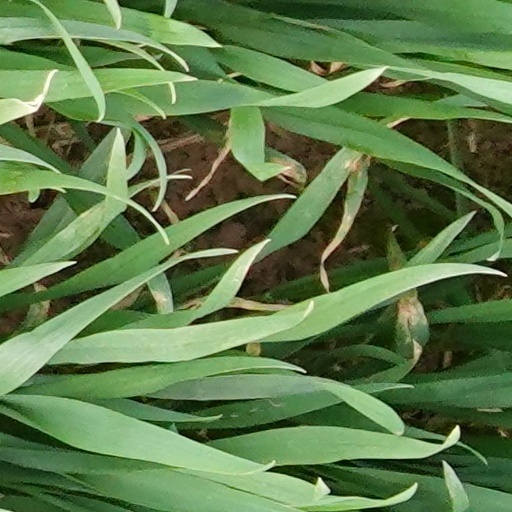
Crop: wheat